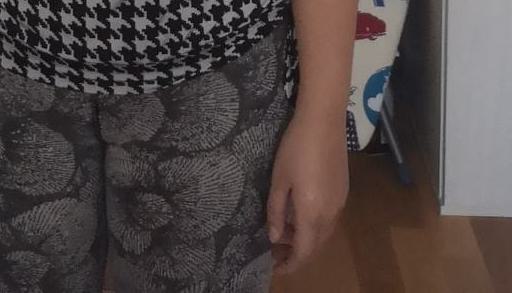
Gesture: no_gesture